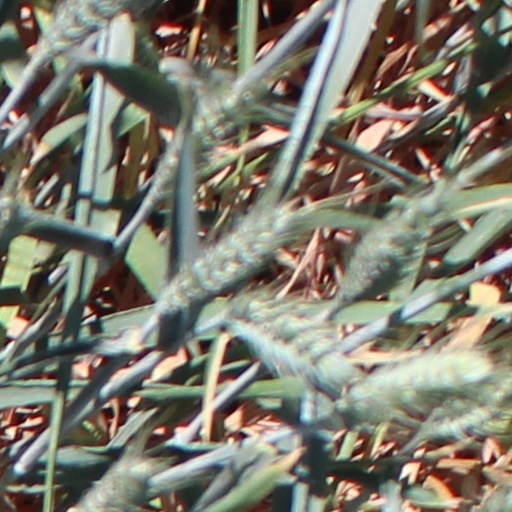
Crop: wheat